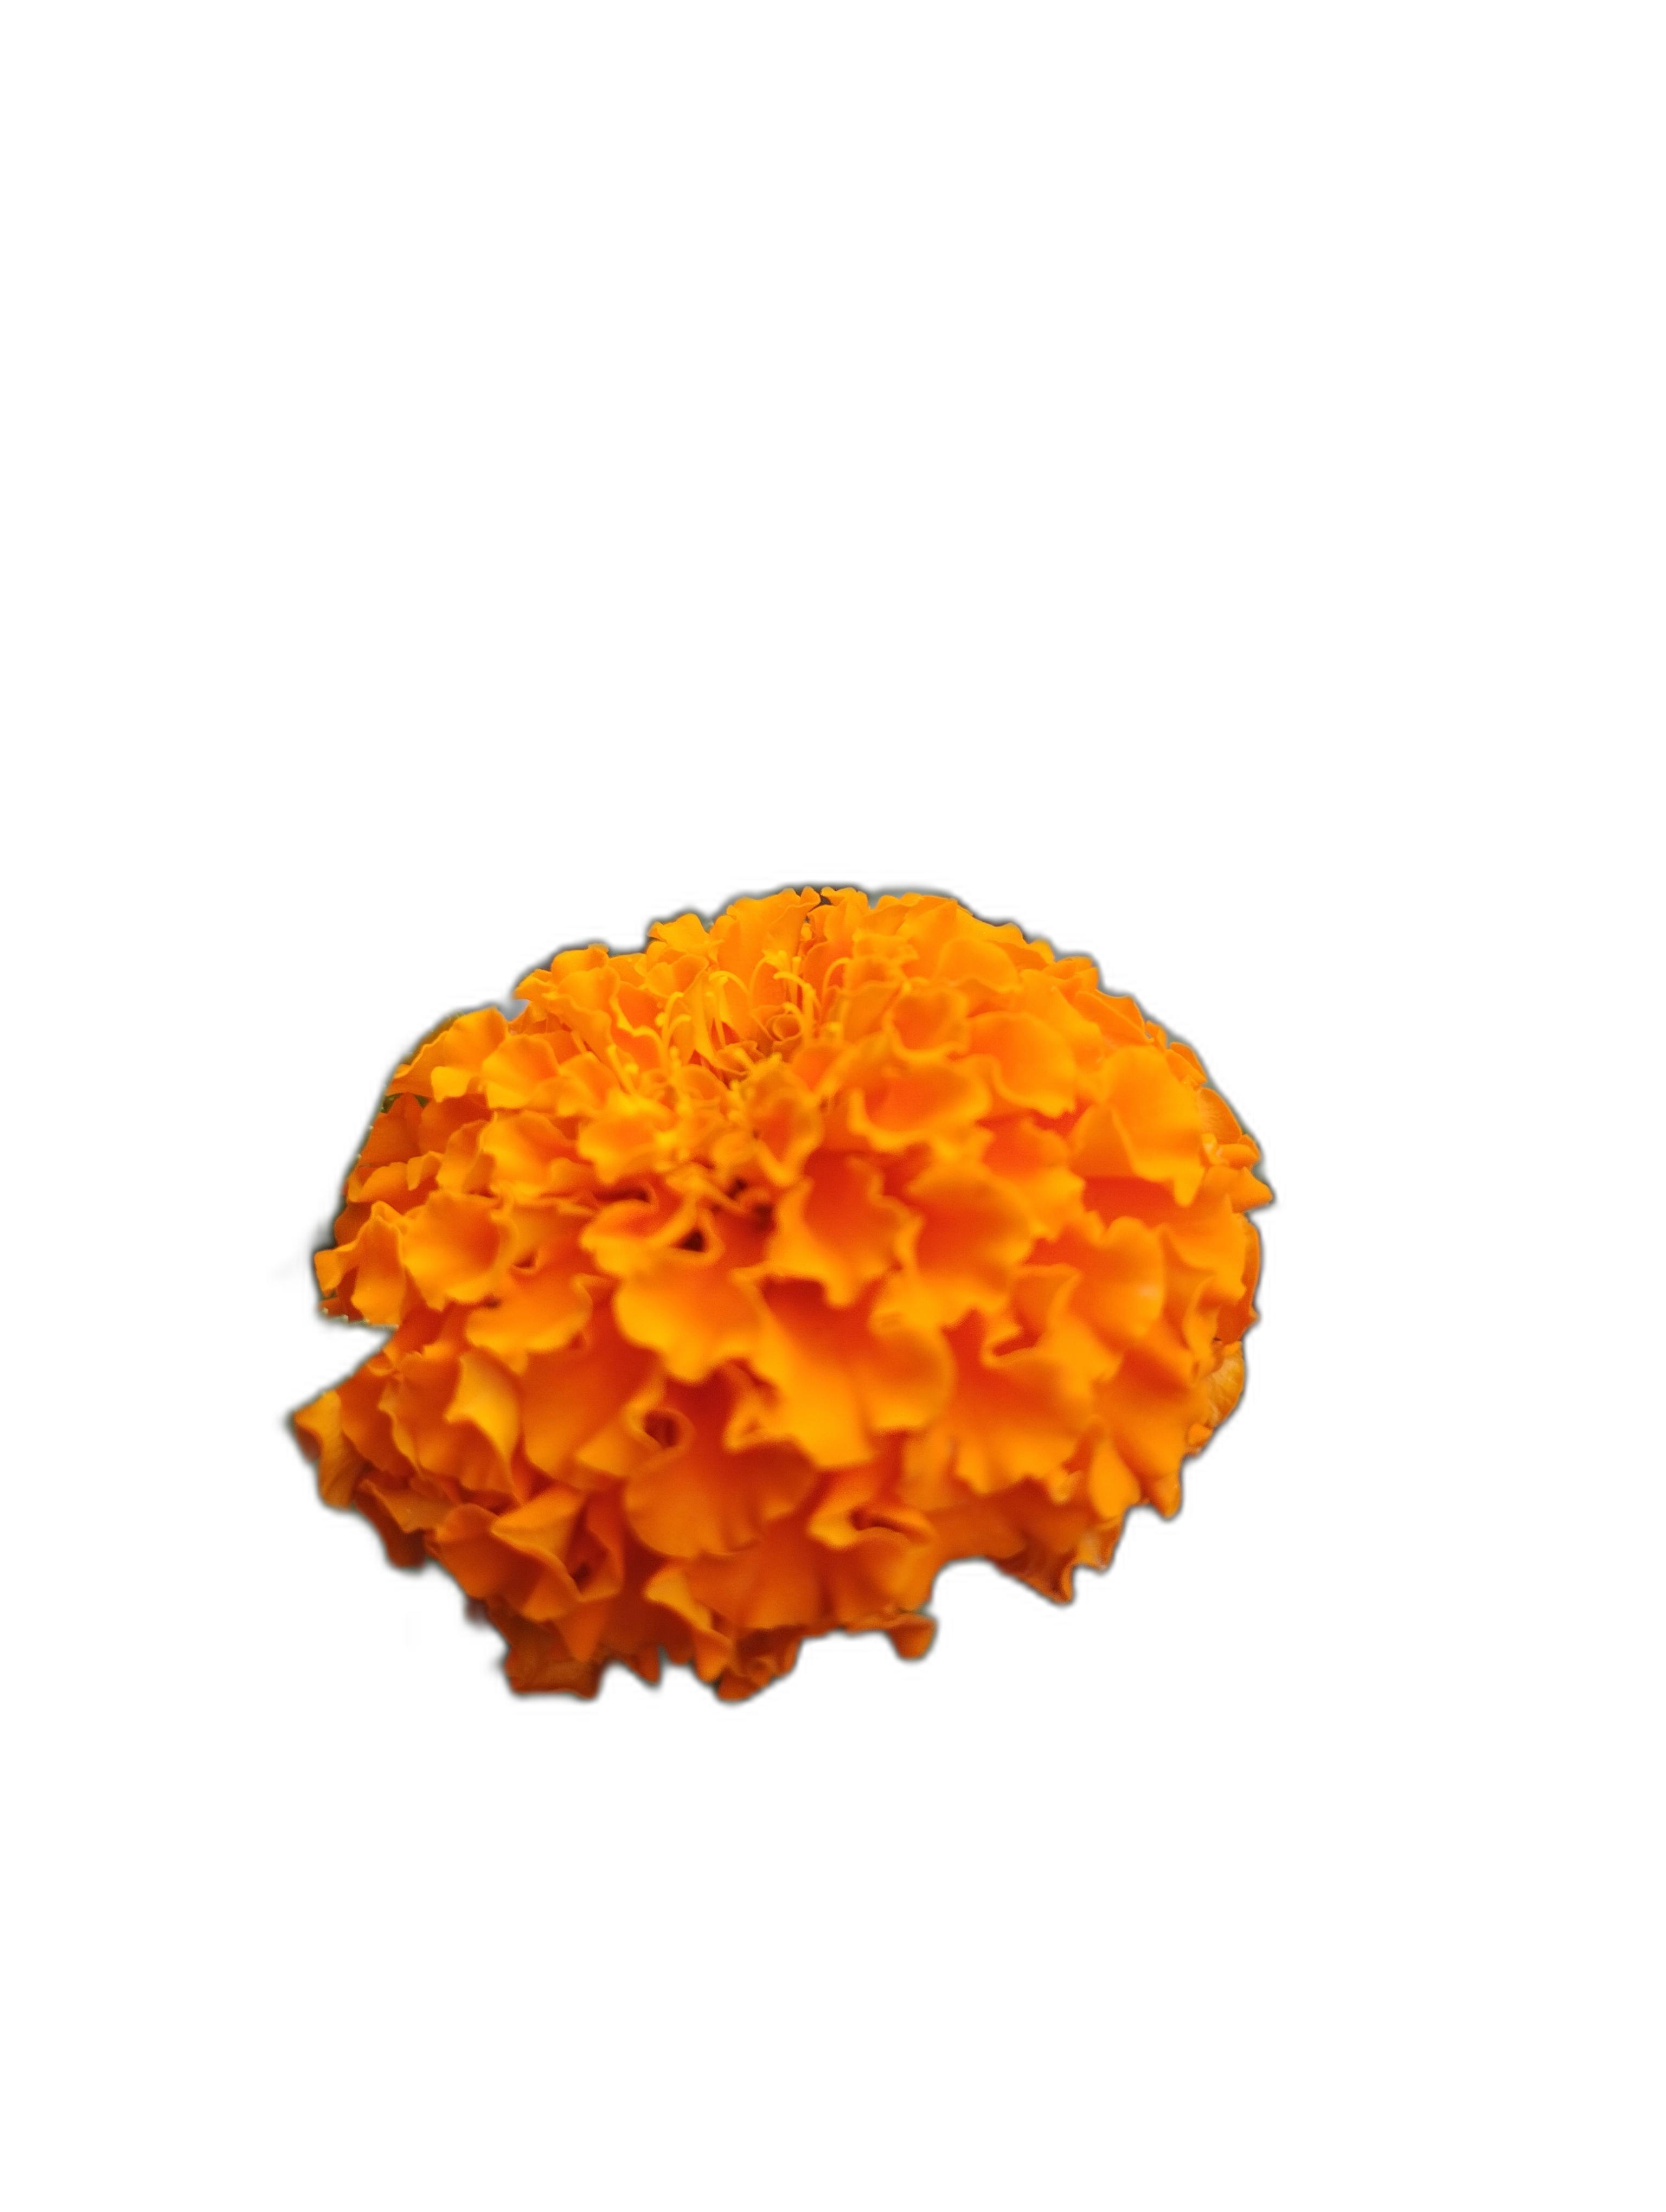
Label: Marigold